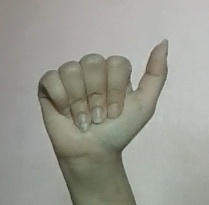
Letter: dhad